WECT

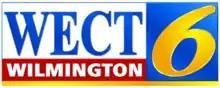
WECT logo from 2001 to 2020. An earlier variant was used from 1995 to 2001.

On June 25, 2018, Atlanta-based Gray Television announced it had reached an agreement to merge with Raycom, with Gray as the surviving company. The cash-and-stock merger transaction valued at $3.6 billion – in which Gray shareholders would acquire preferred stock currently held by Raycom – made WECT a sister station to fellow NBC affiliate WITN-TV in Washington. WITN-TV and WECT had briefly been sister stations when Raycom was formed in 1997. However, Raycom was forced to sell WITN to Gray in 1997 because WITN's signal has city-grade quality in the northern portion of the Wilmington market. At the time, the FCC normally did not allow one company to own two stations with overlapping signals, and would not even consider a waiver for a city-grade overlap. The sale was approved on December 20 and completed on January 2, 2019.